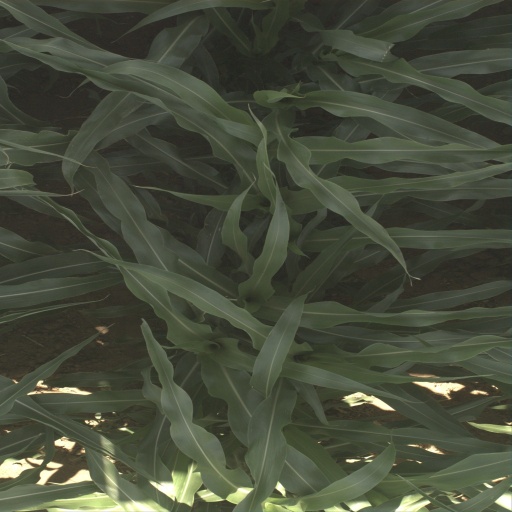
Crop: sorghum